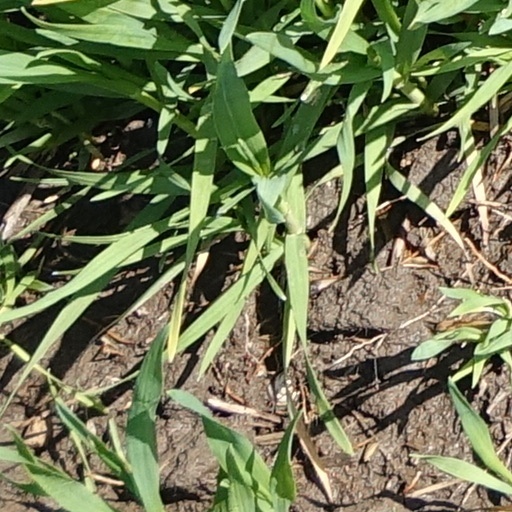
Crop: wheat